Duluth, Minnesota

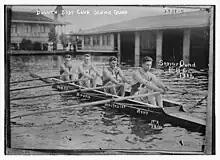
Duluth Boat Club Senior Quad, ca. 1915–1920

The Lake Superior Railroad Museum, in the Duluth Union Depot, houses a collection of locomotives and rolling stock, including the William Crooks and a rare Yellowstone locomotive. From there, the North Shore Scenic Railroad operates heritage excursions to Two Harbors, Minnesota, during the summer and fall. Other notable historic and cultural sites include the Fitger's Brewery Complex, established in the 19th century and now home to shops, restaurants, and a brewery museum; the Glensheen Historic Estate, a 38-room Jacobean mansion on Lake Superior's shore; and the Lake Superior Zoo, which spans 16 acres and features species from around the world.